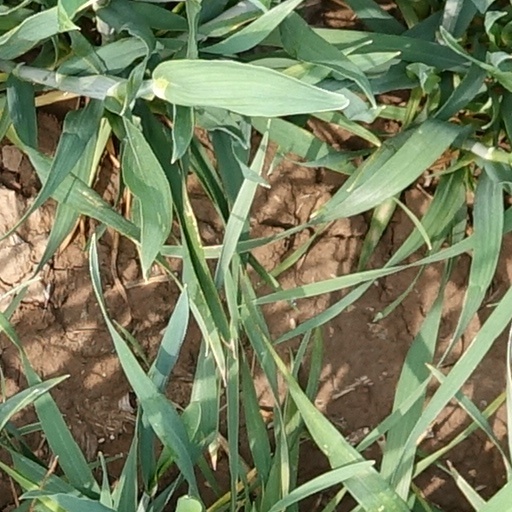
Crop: wheat